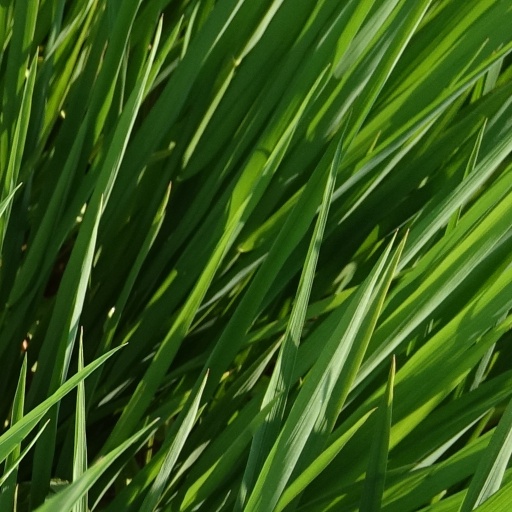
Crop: rice